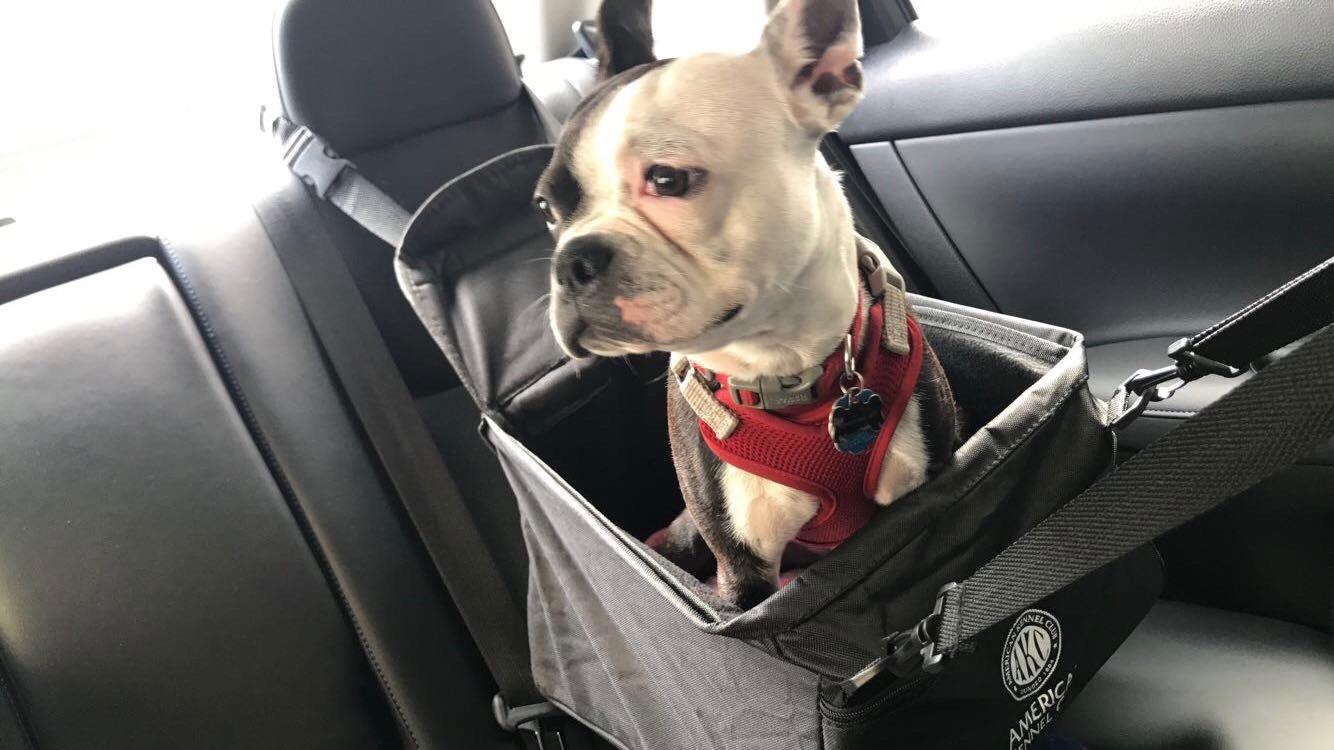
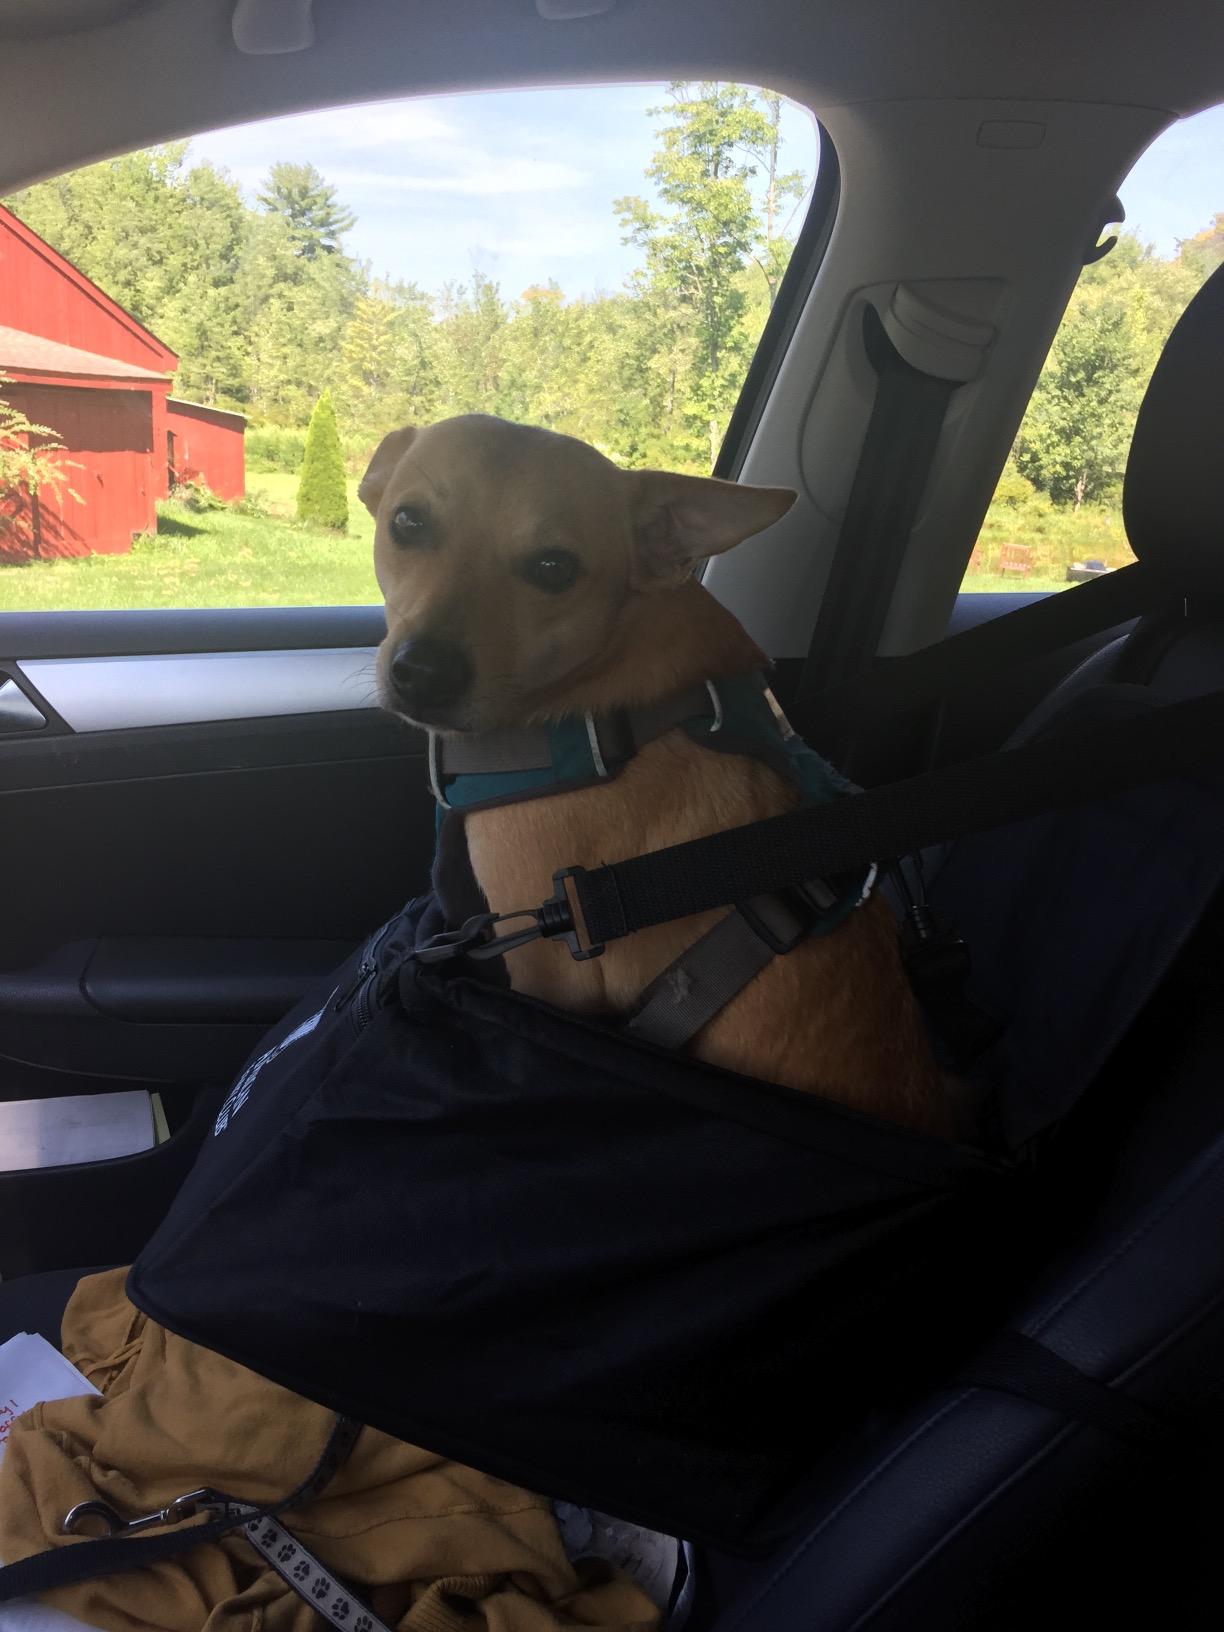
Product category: items_kennel
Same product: yes